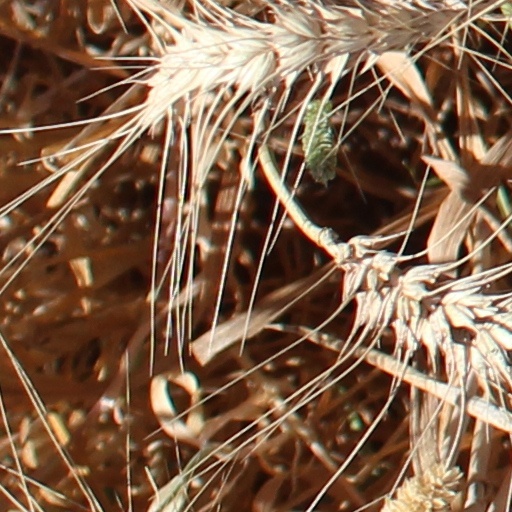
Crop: wheat